Luigi Broggi

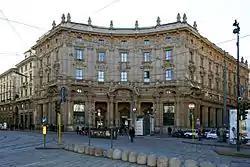
Palazzo Broggi (Palazzo delle Poste) in Piazza Cordusio, Milan

Luigi Broggi (6 May 1851 – 14 October 1926) was an Italian architect, Brera Academy alumnus and pupil of Camillo Boito, and later himself a professor at the Academy. He was mostly active in Milan; his most notable works include the Palazzo Broggi (now "Palazzo delle Poste") and the Palazzo del Credito Italiano, both in the central Piazza Cordusio, and the Magazzini Contratti building in the immediate surroundings (Via Tommaso Grossi). He also designed several villas in Lombardy, funerary monuments in the Monumental Cemetery in Milan and in the Pallanza cemetery, the Grand Hotel des Thermes (now Palazzo dei Congressi) at Salsomaggiore, and several hotels in Genoa.